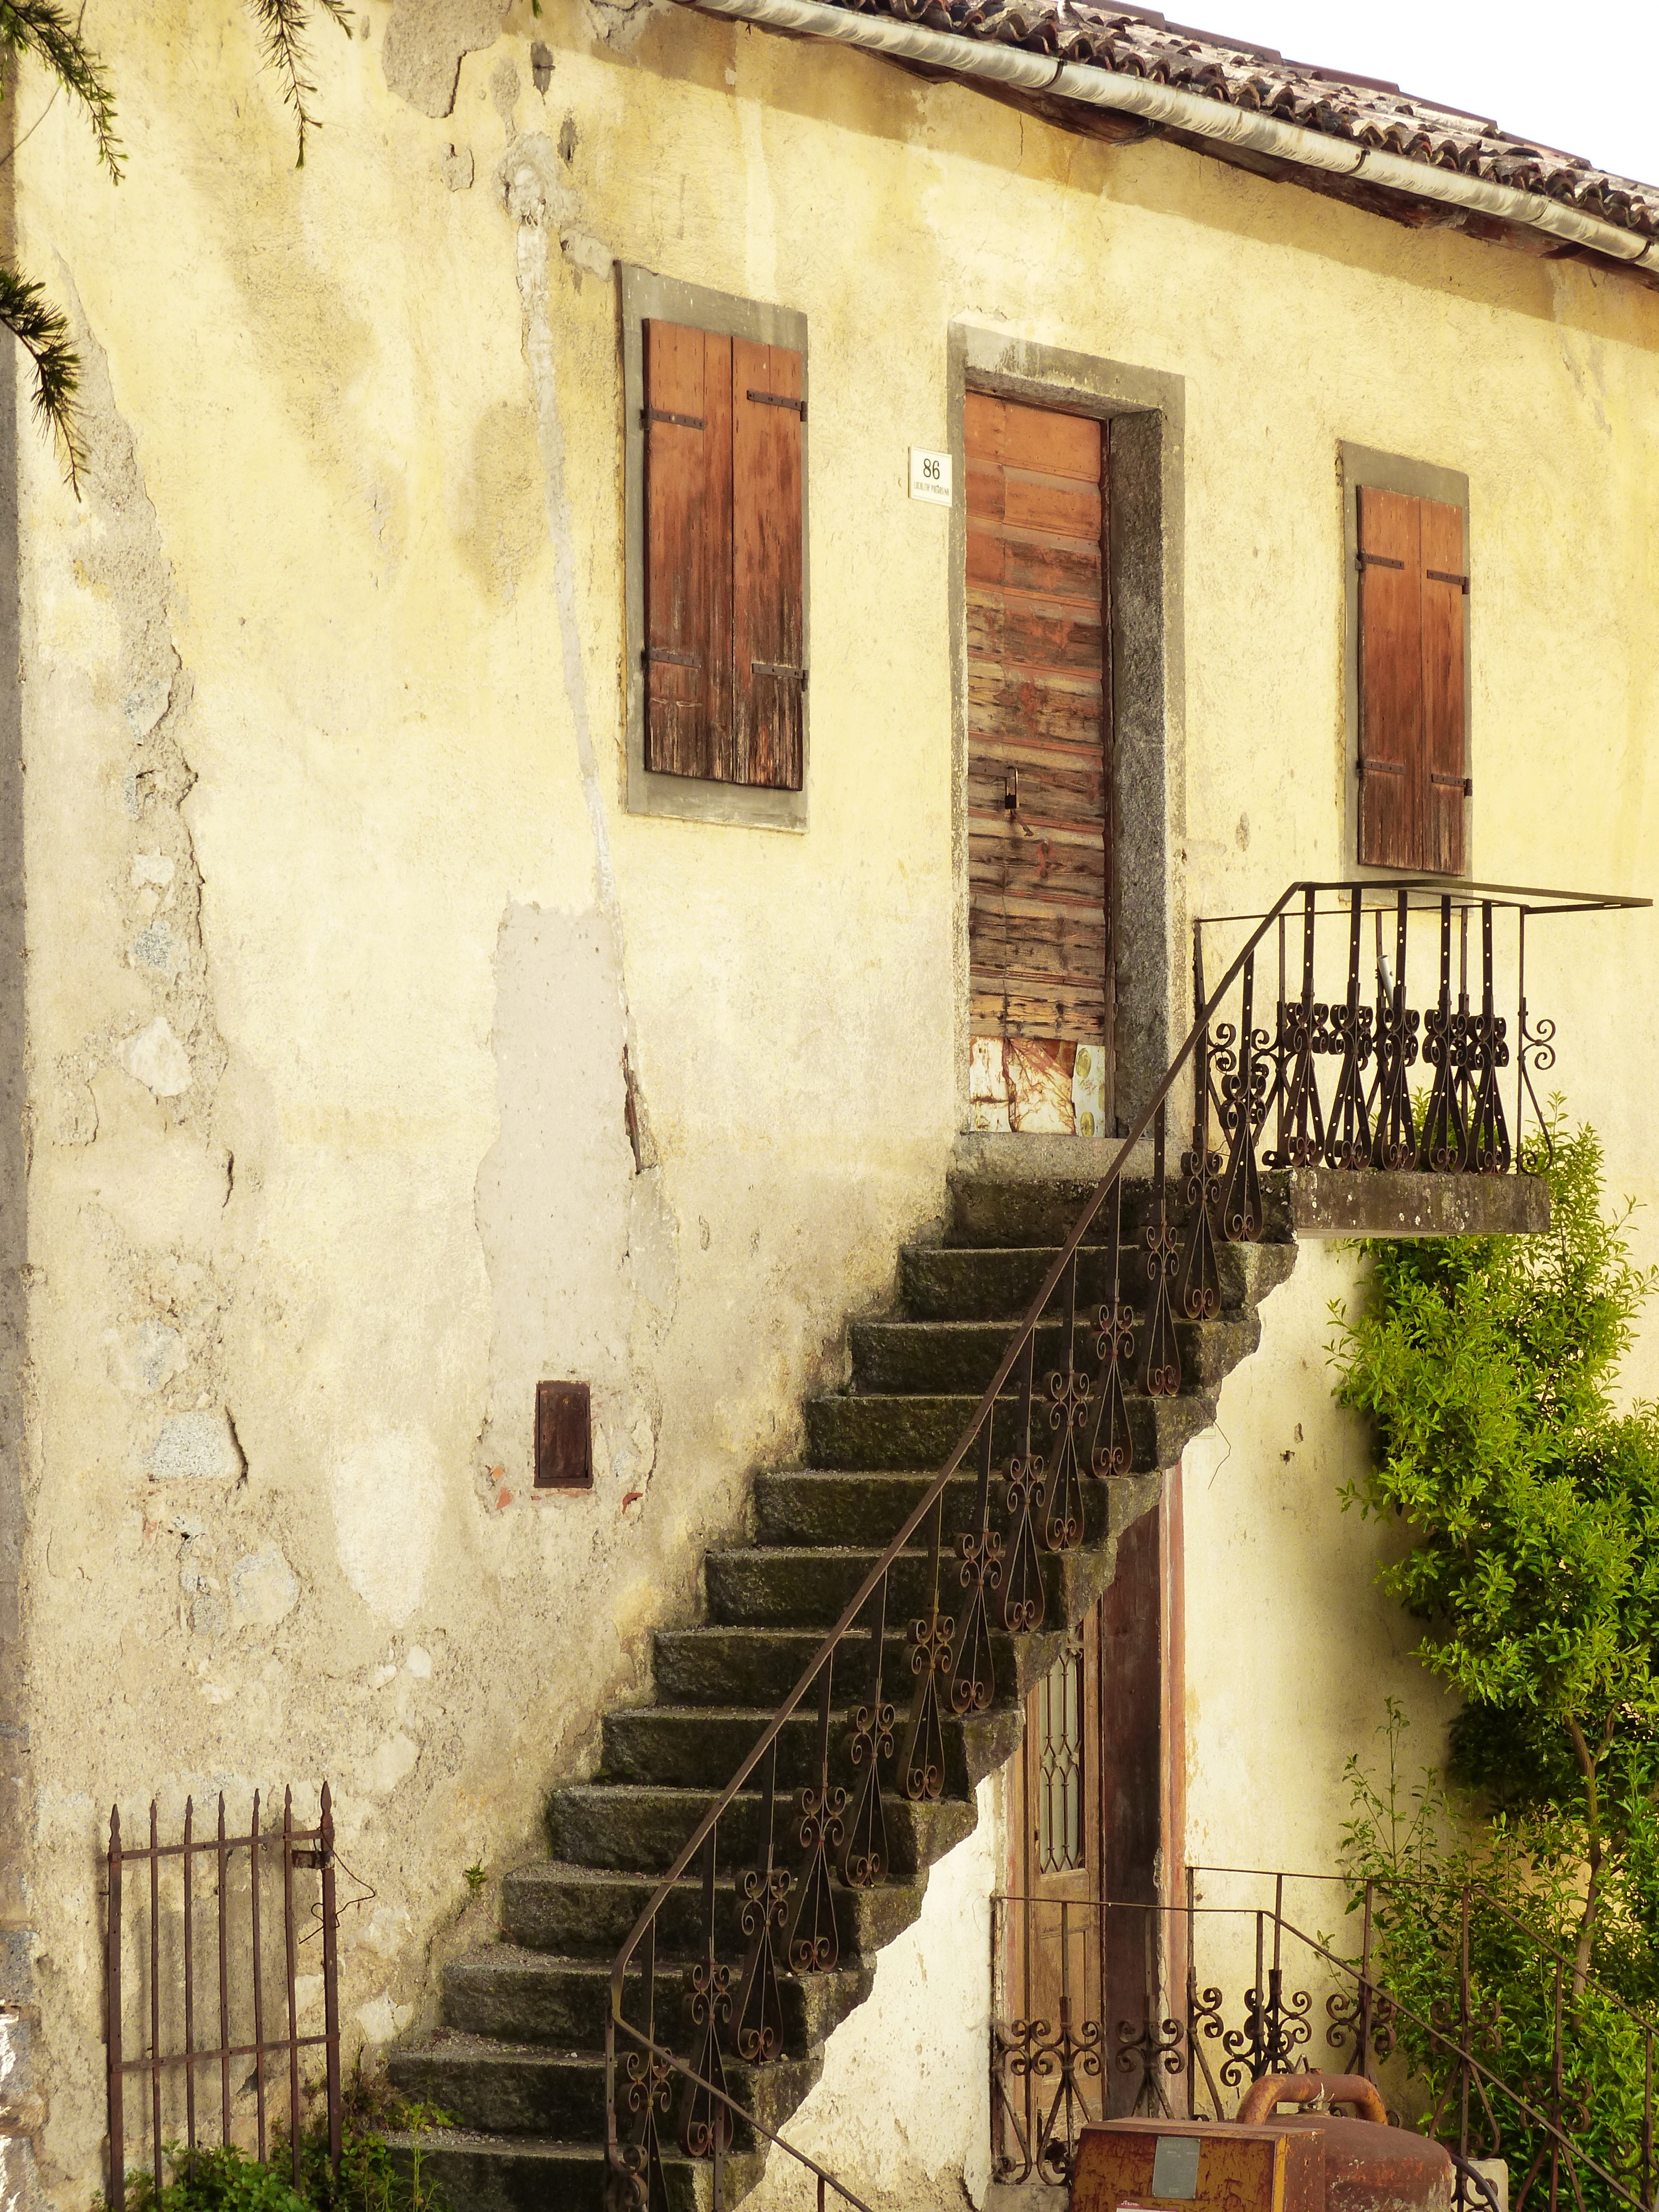
architecture, house, window, alley, home, wall, staircase, facade, stairs, italian, gradually, external staircase, urban area, ancient history